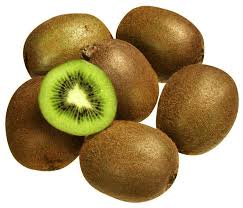
Label: Kiwi